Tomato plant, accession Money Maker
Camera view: bottom (45 deg); turntable rotation: 90 degrees
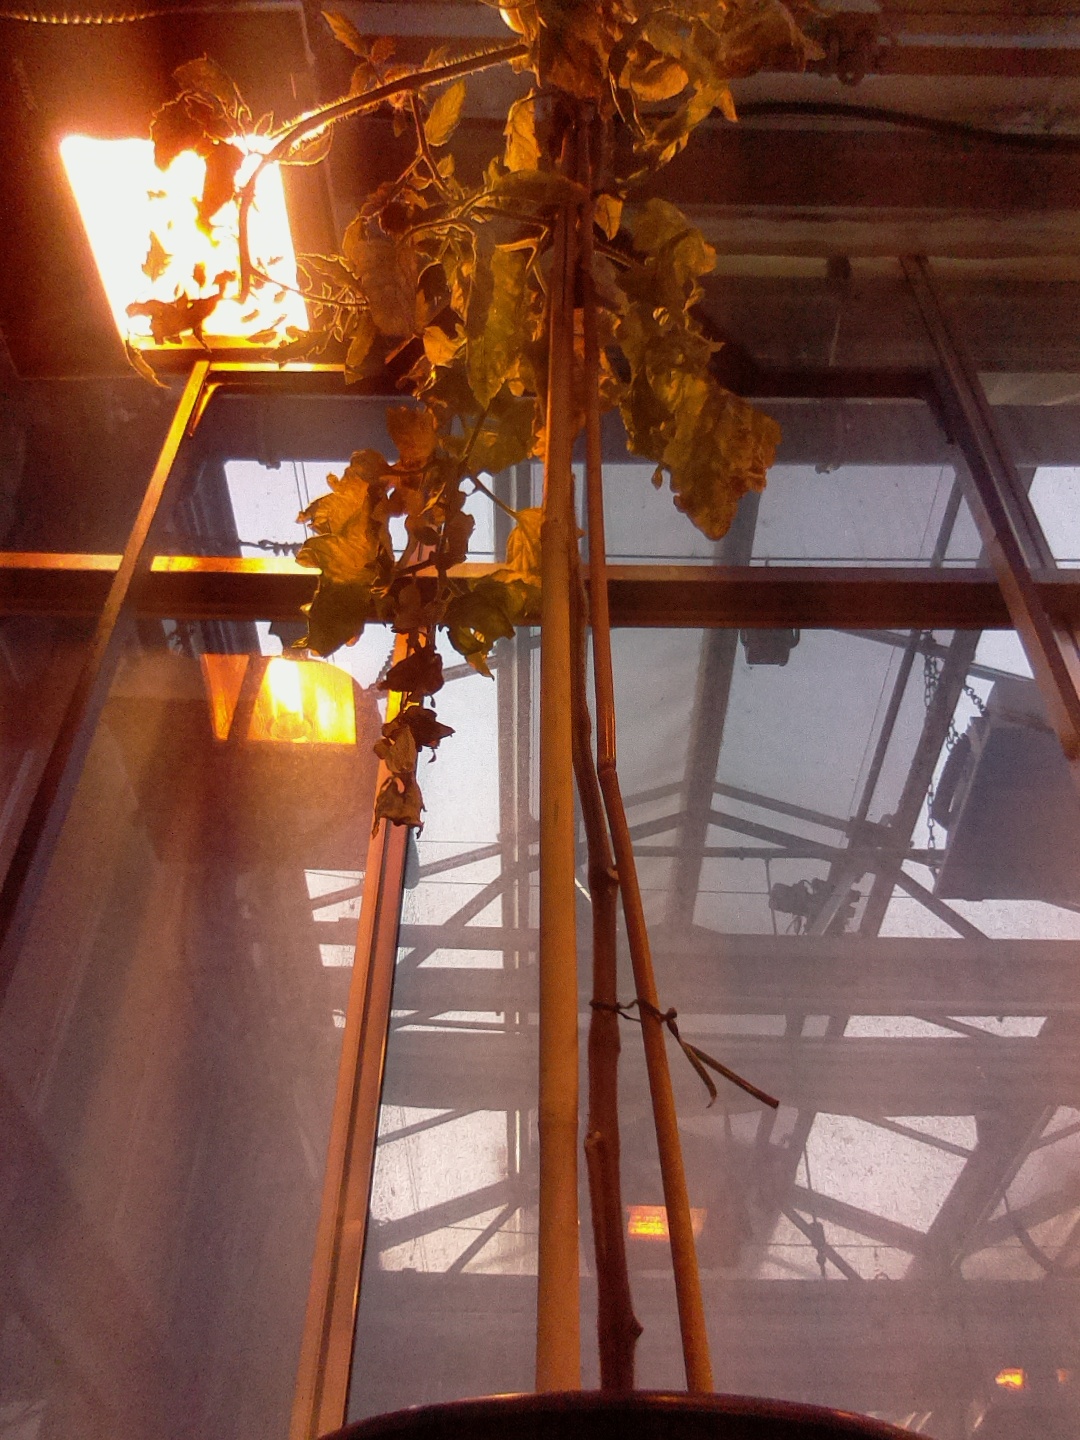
BBCH growth stage 80: fruits start showing typical ripe color (orange -> red)